Boeing–Sikorsky RAH-66 Comanche

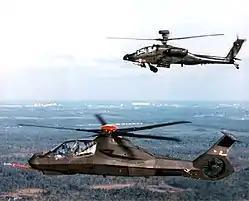
An RAH-66 Comanche flying in formation with an AH-64 Apache. Part of the Comanche's planned role was to designate targets for the Apache.

The flight test program was conducted using the pair of prototypes produced, which had been assigned the serial numbers "94-0327" and "95-0001". Following a demonstration of its ability to meet certain key criteria, on 1 June 2000, the RAH-66 entered the $3.1 billion engineering and manufacturing development (EMD) phase of the program. Through the early 2000s, the U.S. Army maintained its plans for the intended purchase of over 1,200 Comanches, which were to fill both the scout helicopter and light attack roles; as late as 2003, it was being anticipated that deliveries of operational RAH-66s would commence as scheduled during 2006.